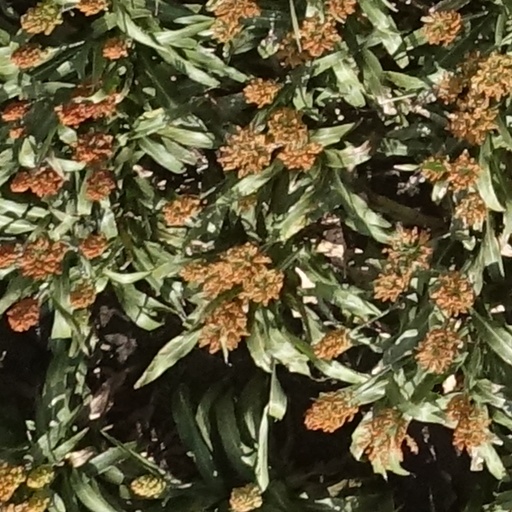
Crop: sorghum